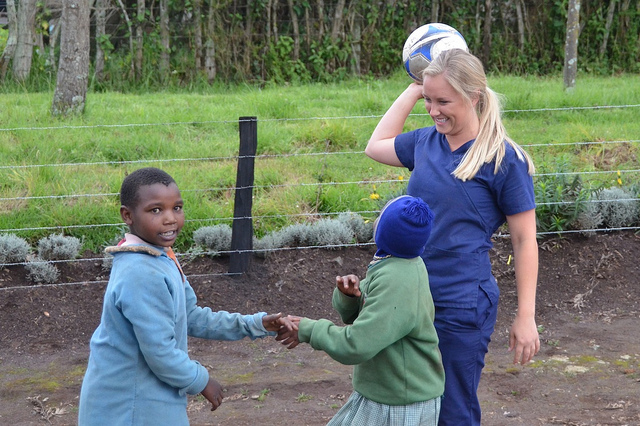
người phụ nữ đang chơi bóng cùng những đứa trẻ